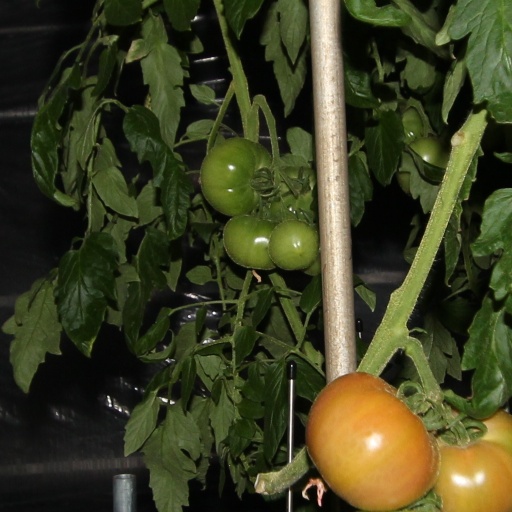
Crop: tomato